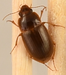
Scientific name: Amara quenseli
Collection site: Onaqui NEON (ONAQ), plot ONAQ_016